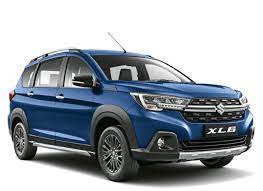
Vehicle type: Cars